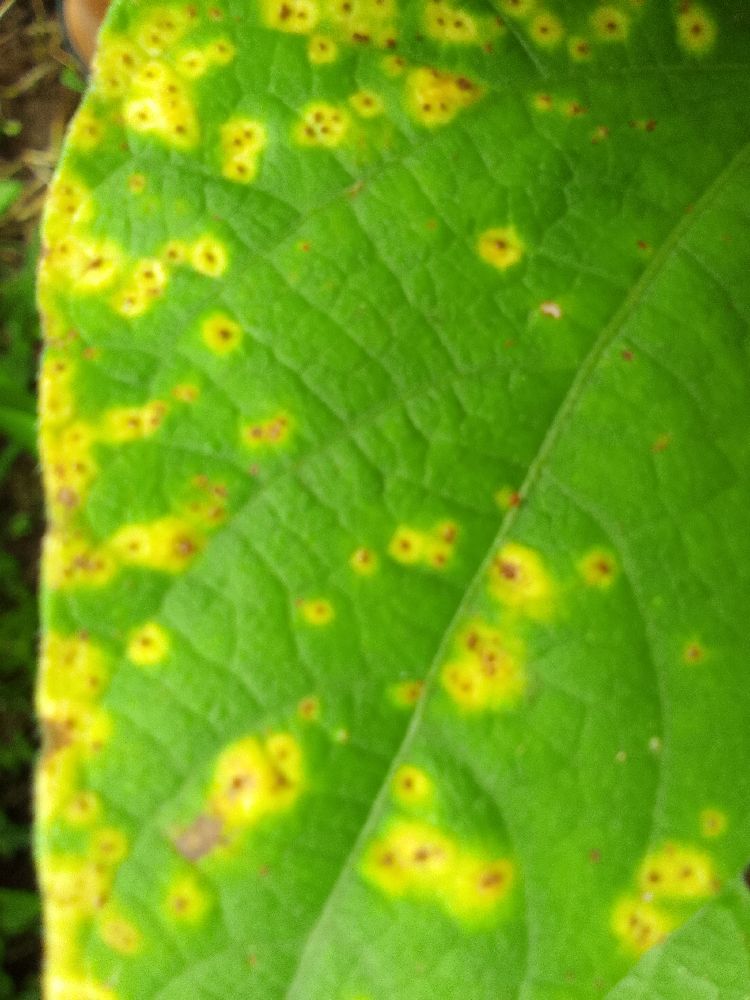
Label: rust